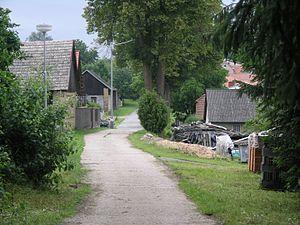
Hulice est une commune du district de Benešov, dans la région de Bohême-Centrale, en République tchèque. Sa population s'élevait à 298 habitants en 2020.